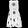
Label: Dress